Indianapolis in the American Civil War

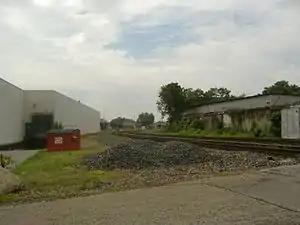
Site of the Battle of Pogue's Run

Union troops continued to organize and train at military camps in the city, as battles in Kentucky and Tennessee caused major changes to Indianapolis. After the battles of Fort Henry and Fort Donelson, the Union began to collect a large number of Confederate prisoners of war for transport to the North. Governor Morton volunteered to hold some of the prisoners at Indianapolis. Designated as one of four northern prisoner-of-war camps, Camp Morton was converted into one of the Union's largest prisons for captured Confederate soldiers.